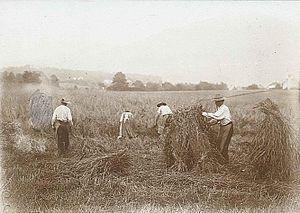
Dans les blés, près du calvarie d'Altmünster (Autriche). Photojumelle Carpentier